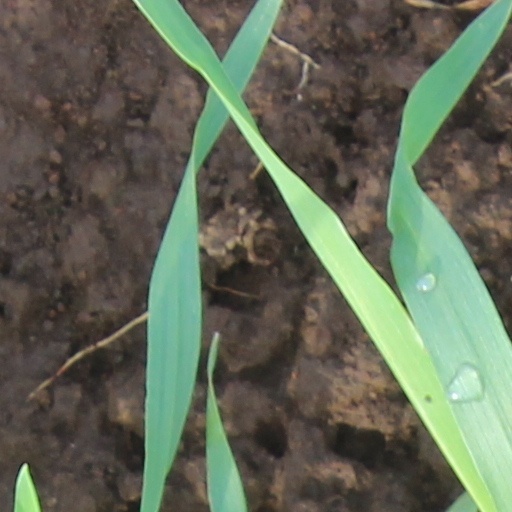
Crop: wheat